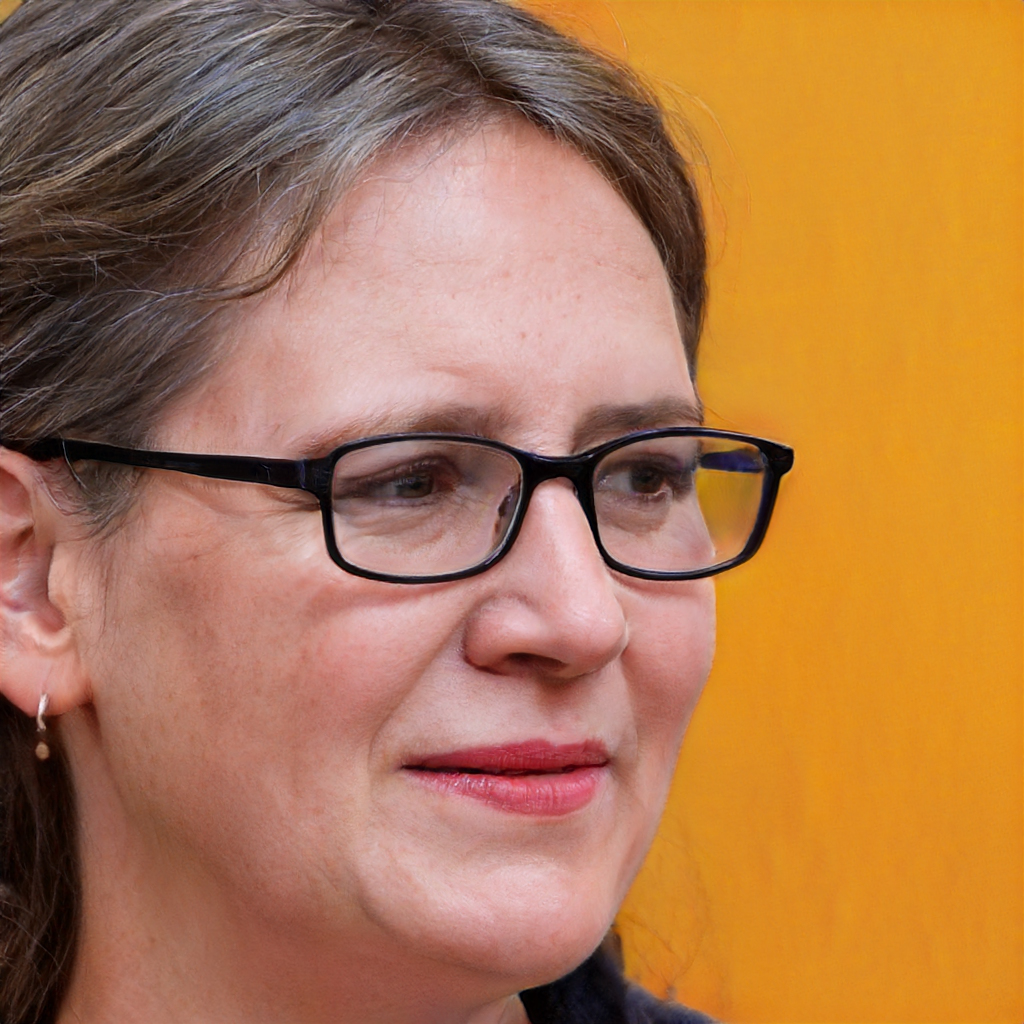
Label: Colored